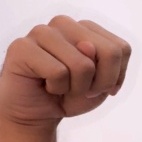
ASL sign: N